Jalan Ahmad Ibrahim

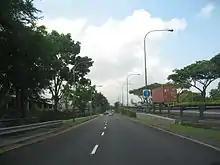
Jalan Ahmad Ibrahim slip road

Built in 1961, it was the first road to be built as an expansion into Jurong, conceived at that time to be an industrial area. After the passing of Ahmad Ibrahim, the road was named after him in his honor after being completed in 1965. Jalan Ahmad Ibrahim first started from Jalan Bahru Selatan (Now Jurong Town Hall Road) to Jalan Bandaran/Jalan Besi (Now Pioneer Road/Pioneer Road North).